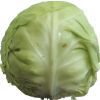
Label: Cabbage white 1